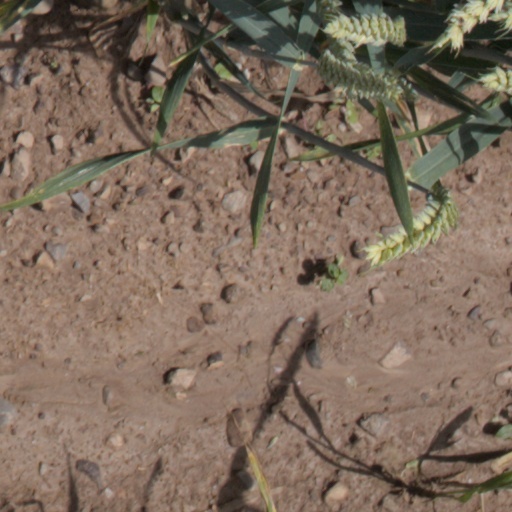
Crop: wheat